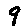
Label: 9